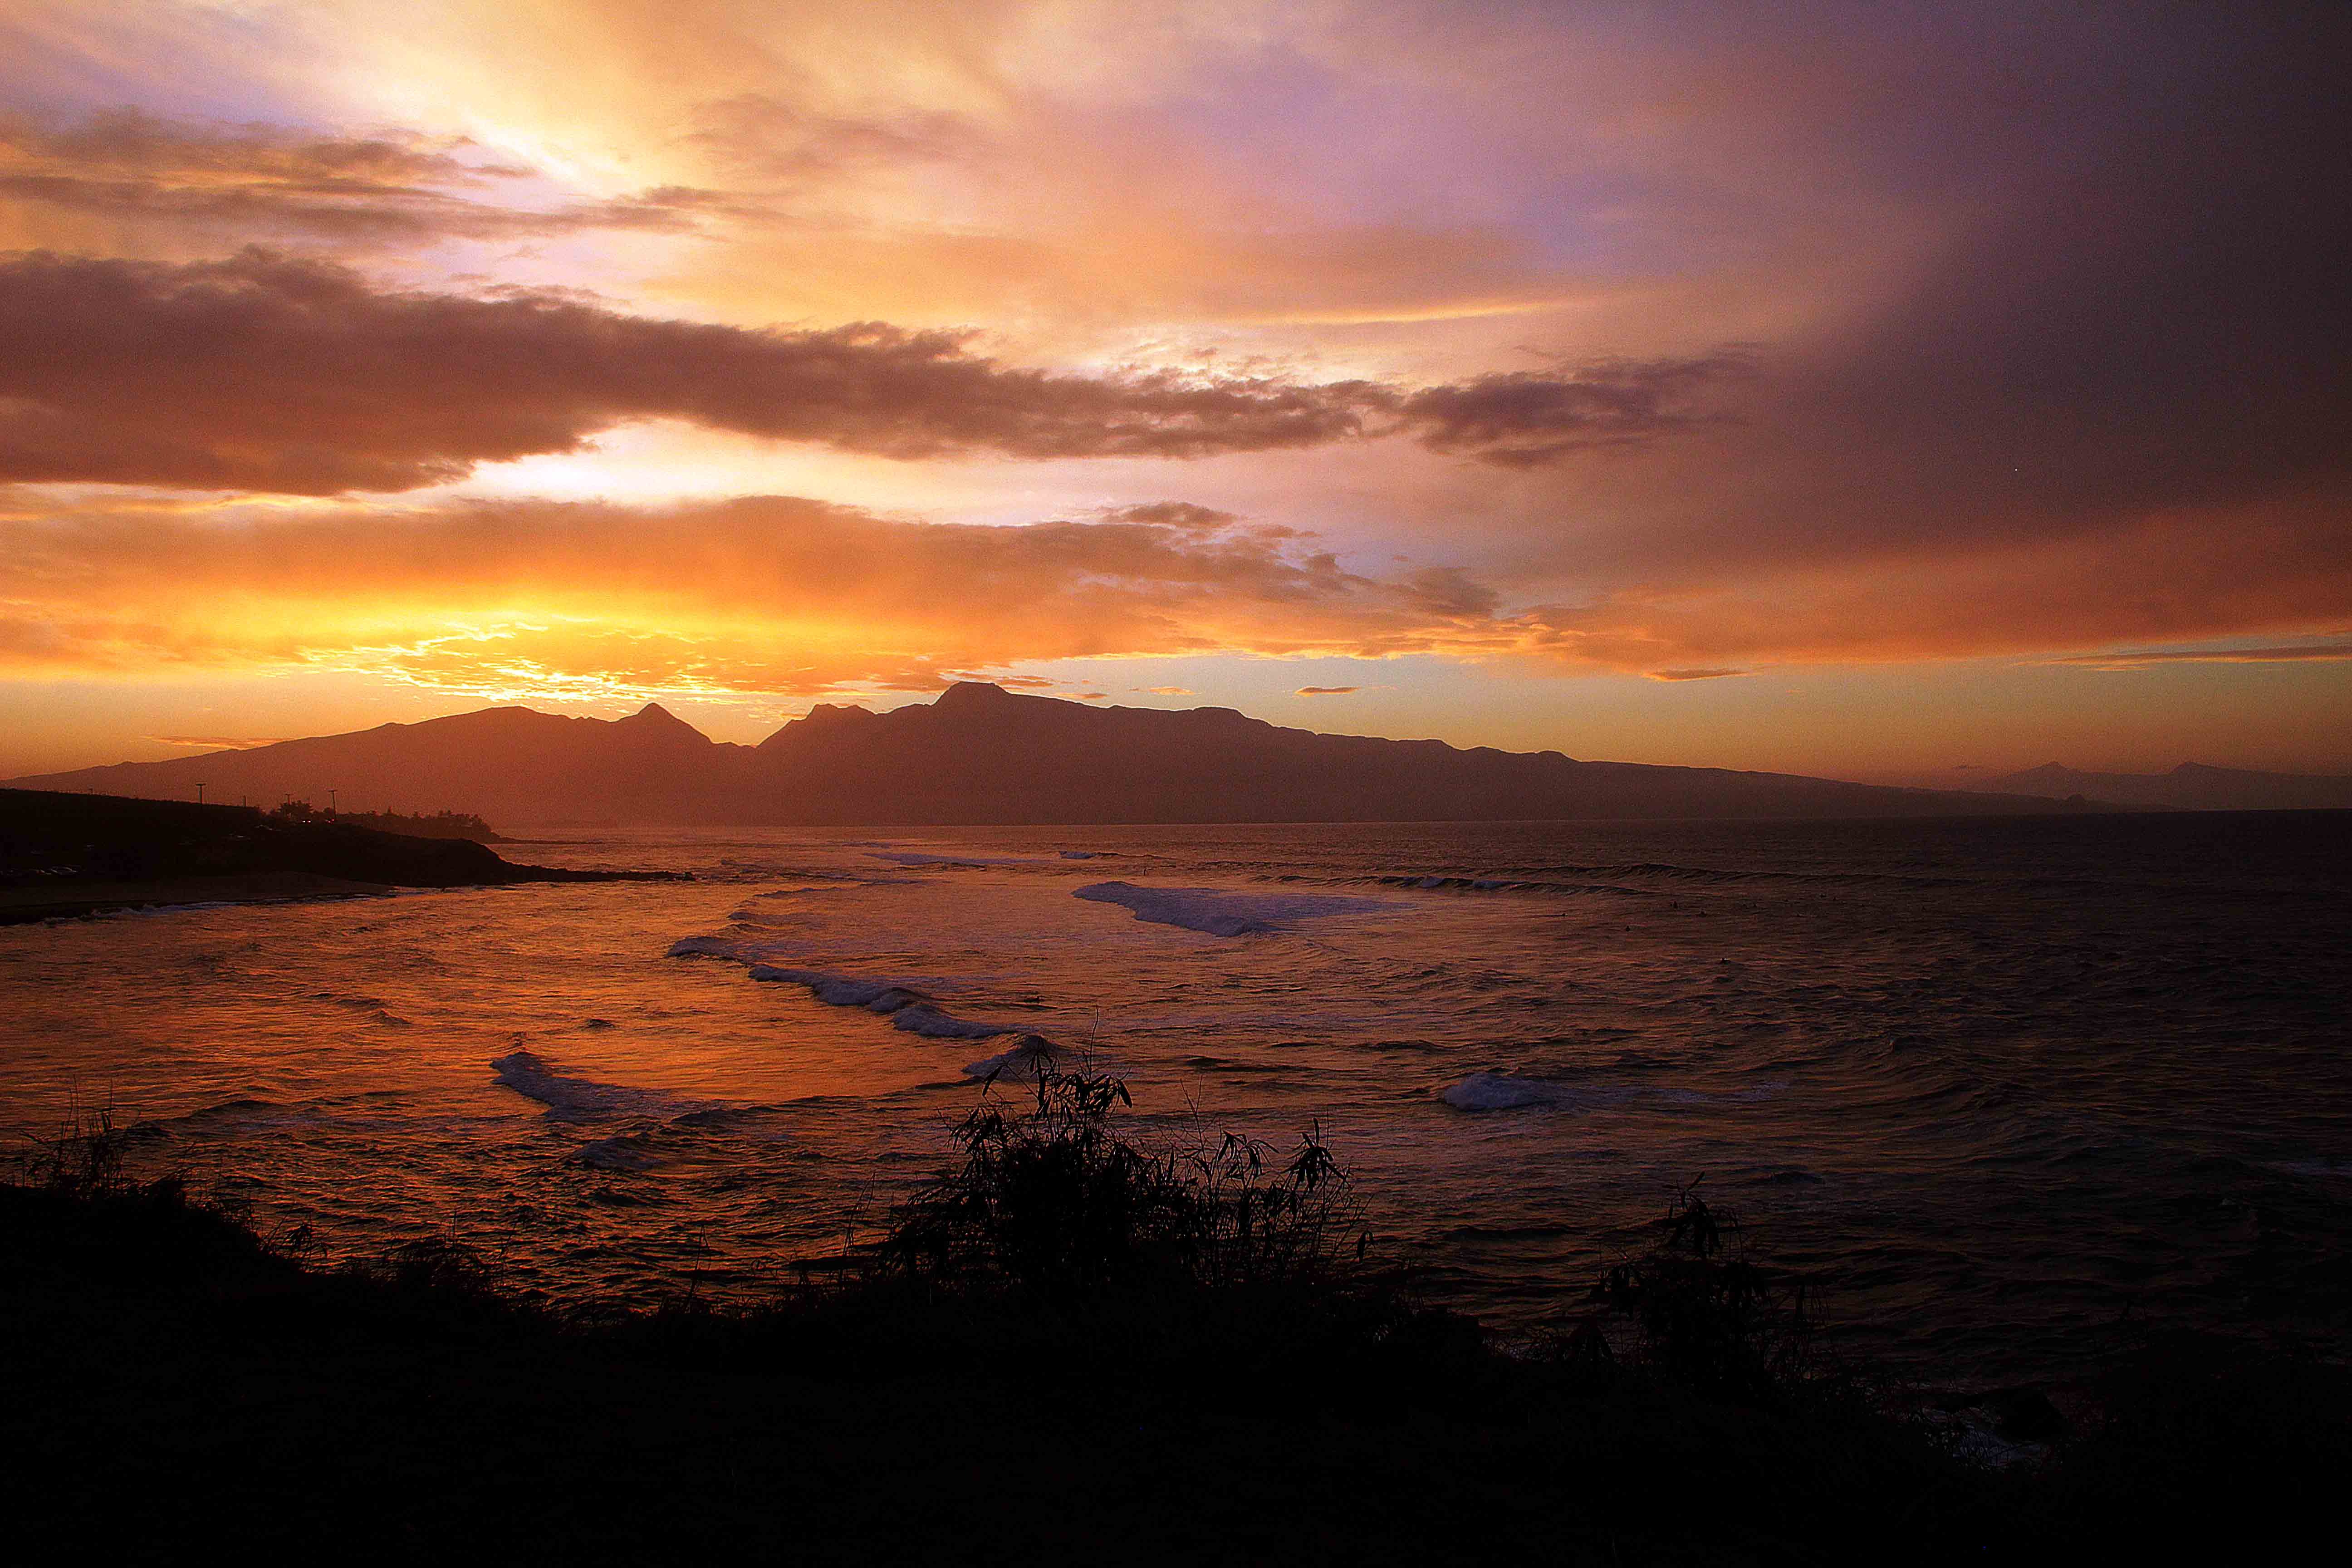
beach, sea, coast, ocean, horizon, cloud, sky, sun, sunrise, sunset, sunlight, morning, wave, dawn, atmosphere, dusk, evening, reflection, bay, hawaii, loch, afterglow, red sky at morning